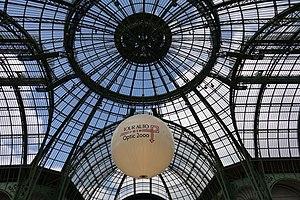
Tour Auto Optic 2000 - Grand Palais
Organisée la première fois en 1992, le Tour Auto est une compétition de voitures historiques créée par l'organisateur d'événementiels automobiles Peter Auto dont le départ est donné à Paris, des Jardins du Trocadéro à l'origine puis du Grand Palais depuis 2012. Cette course annuelle, qui réunit 200 à 240 équipages, traverse la France en cinq jours et elle est ponctuée d'épreuves chronométrées sur circuit et de spéciales sur des portions de route fermées.